Argentina during World War II

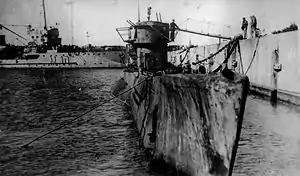
The moored at Mar del Plata, after being surrendered to the Argentine Navy in August 1945.

The government held diplomatic discussions with the United States, with Argentina requesting aircraft, fuel, ships and military hardware. The Argentine Minister of Foreign Affairs Segundo Storni argued that, although Argentina refrained from participating in the war, it remained closer to the Allies, sending them food, and that up to then the Axis powers had not taken action against the country to justify a declaration of war. The United States Secretary of State Cordell Hull replied that Argentina was the only Latin American country to not have broken relations with the Axis, that Argentine food was sold at lucrative return, and that United States military hardware was intended for countries already at war, some of which were facing more severe fuel shortages than was Argentina. Storni resigned after this rejection. The United States took further measures to increase pressure on Argentina. All Argentine companies suspected of having ties with the Axis powers were blacklisted and boycotted, and the supply of newsprint was limited to pro-Allied newspapers. American exports of electronic appliances, chemical substances and oil production infrastructure were halted. The properties of forty-four Argentine companies were seized, and scheduled loans were halted. Hull wanted to weaken the Argentine government or force its resignation. Torn between diplomatic and economic pressure as opposed to an open declaration of war against Argentina, he opted for the former to avoid disrupting the supply of food to Britain. Nevertheless, he also saw the situation as a chance for the United States to have a greater influence over Argentina than Britain.